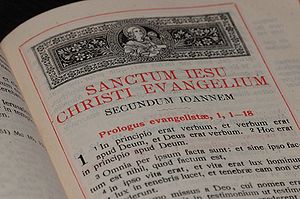
Vulgata
Vulgata Clementina, udgave fra 1922 - Johannesevangeliet
Biblia Vulgata, den almindelige Bibel, er navnet på en latinsk oversættelse af Det Gamle Testamente fra hebraisk og Det Nye Testamente fra græsk. Oversættelsen blev udført af Hieronymus mellem 382 og 405 på foranledning af pave Damasus. Formålet var at samle de forskellige bibelversioner til en enhed.